Haghartsin Monastery

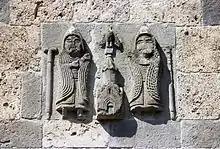
Low-relief depiction commemorating the patronage of the Zakaryan brothers (Zakare and Ivane), on the upper east exterior wall of St. Astvatatsin Church.

Haghartsin is thought to have been founded in the 10th century, although the exact founding date is unknown. It is assumed that kings of the Kiurikian dynasty, a branch of the Bagratuni dynasty, are buried in the partially destroyed sepulchre next to St. Gregory's Church, which contains two graves (formerly three) with partially legible inscriptions. According to another view, the Bagratuni kings Smbat II and Gagik I are the ones buried there, although the historian Stepanos Asoghik reports that Smbat was buried in Ani. The monastery was almost entirely destroyed by the Seljuks in the 11th century, but was then renovated by the Zakarid princes Zakare and Ivane from 1184. At that time, the Monastery Church of St. Gregory (Surb Grigor) was built, and simultaneously a "žamatun" was added on the western side. Ivane left a dedicatory inscription following the death of his brother in 1213: